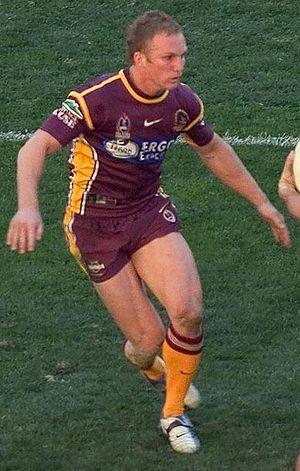
Darren Lockyer, né le 24 mars 1977 à Brisbane, est un joueur de rugby à XIII international australien au poste d'arrière puis de demi d'ouverture entre 1995 et 2011.
Les Brisbane Broncos sont un club professionnel australien de rugby à XIII basé à Brisbane, capitale de l'État du Queensland. Ils évoluent dans la National Rugby League qui est le championnat élite d'Australie. Ils ont remporté à six reprises le championnat — en 1992, 1993, 1997, 1998, 2000 et 2006 — ce qui fait d'eux l'équipe la plus victorieuse du pays pendant les années 1990 et 2000. Ils n'ont jamais été battus en finale. Les Broncos disposent d'une des plus importantes bases de supporters du pays avec une affluence moyenne de 35 032 spectateurs par match en 2010 et enregistrent les plus hauts revenus de tous les clubs de NRL.